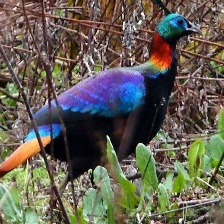
Species: HIMALAYAN MONAL
Scientific name: LOPHOPHORUS IMPEJANUS